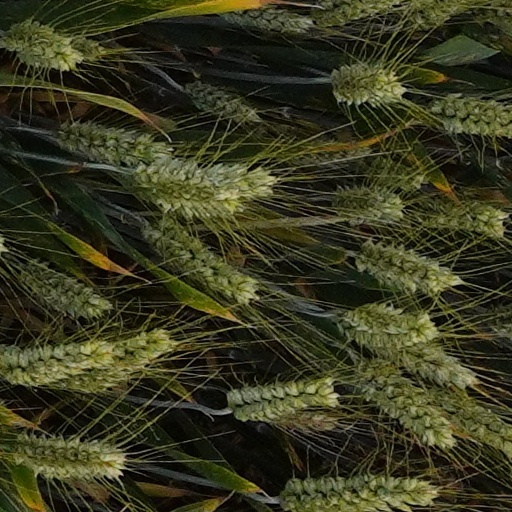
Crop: wheat